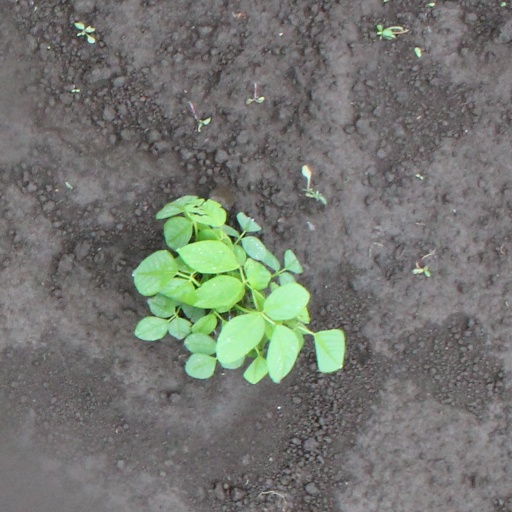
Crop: soybean